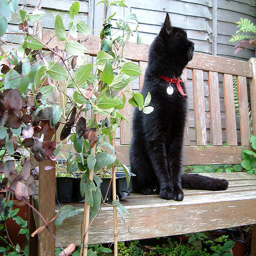
a black cat is sitting on a wood bench
the cat is sitting on a weathered bench.
A black cat is looking to the side as it sits on a wooden bench.
A cat that is sitting on a wooden bench.
a black cat sitting on a wooden bench outside